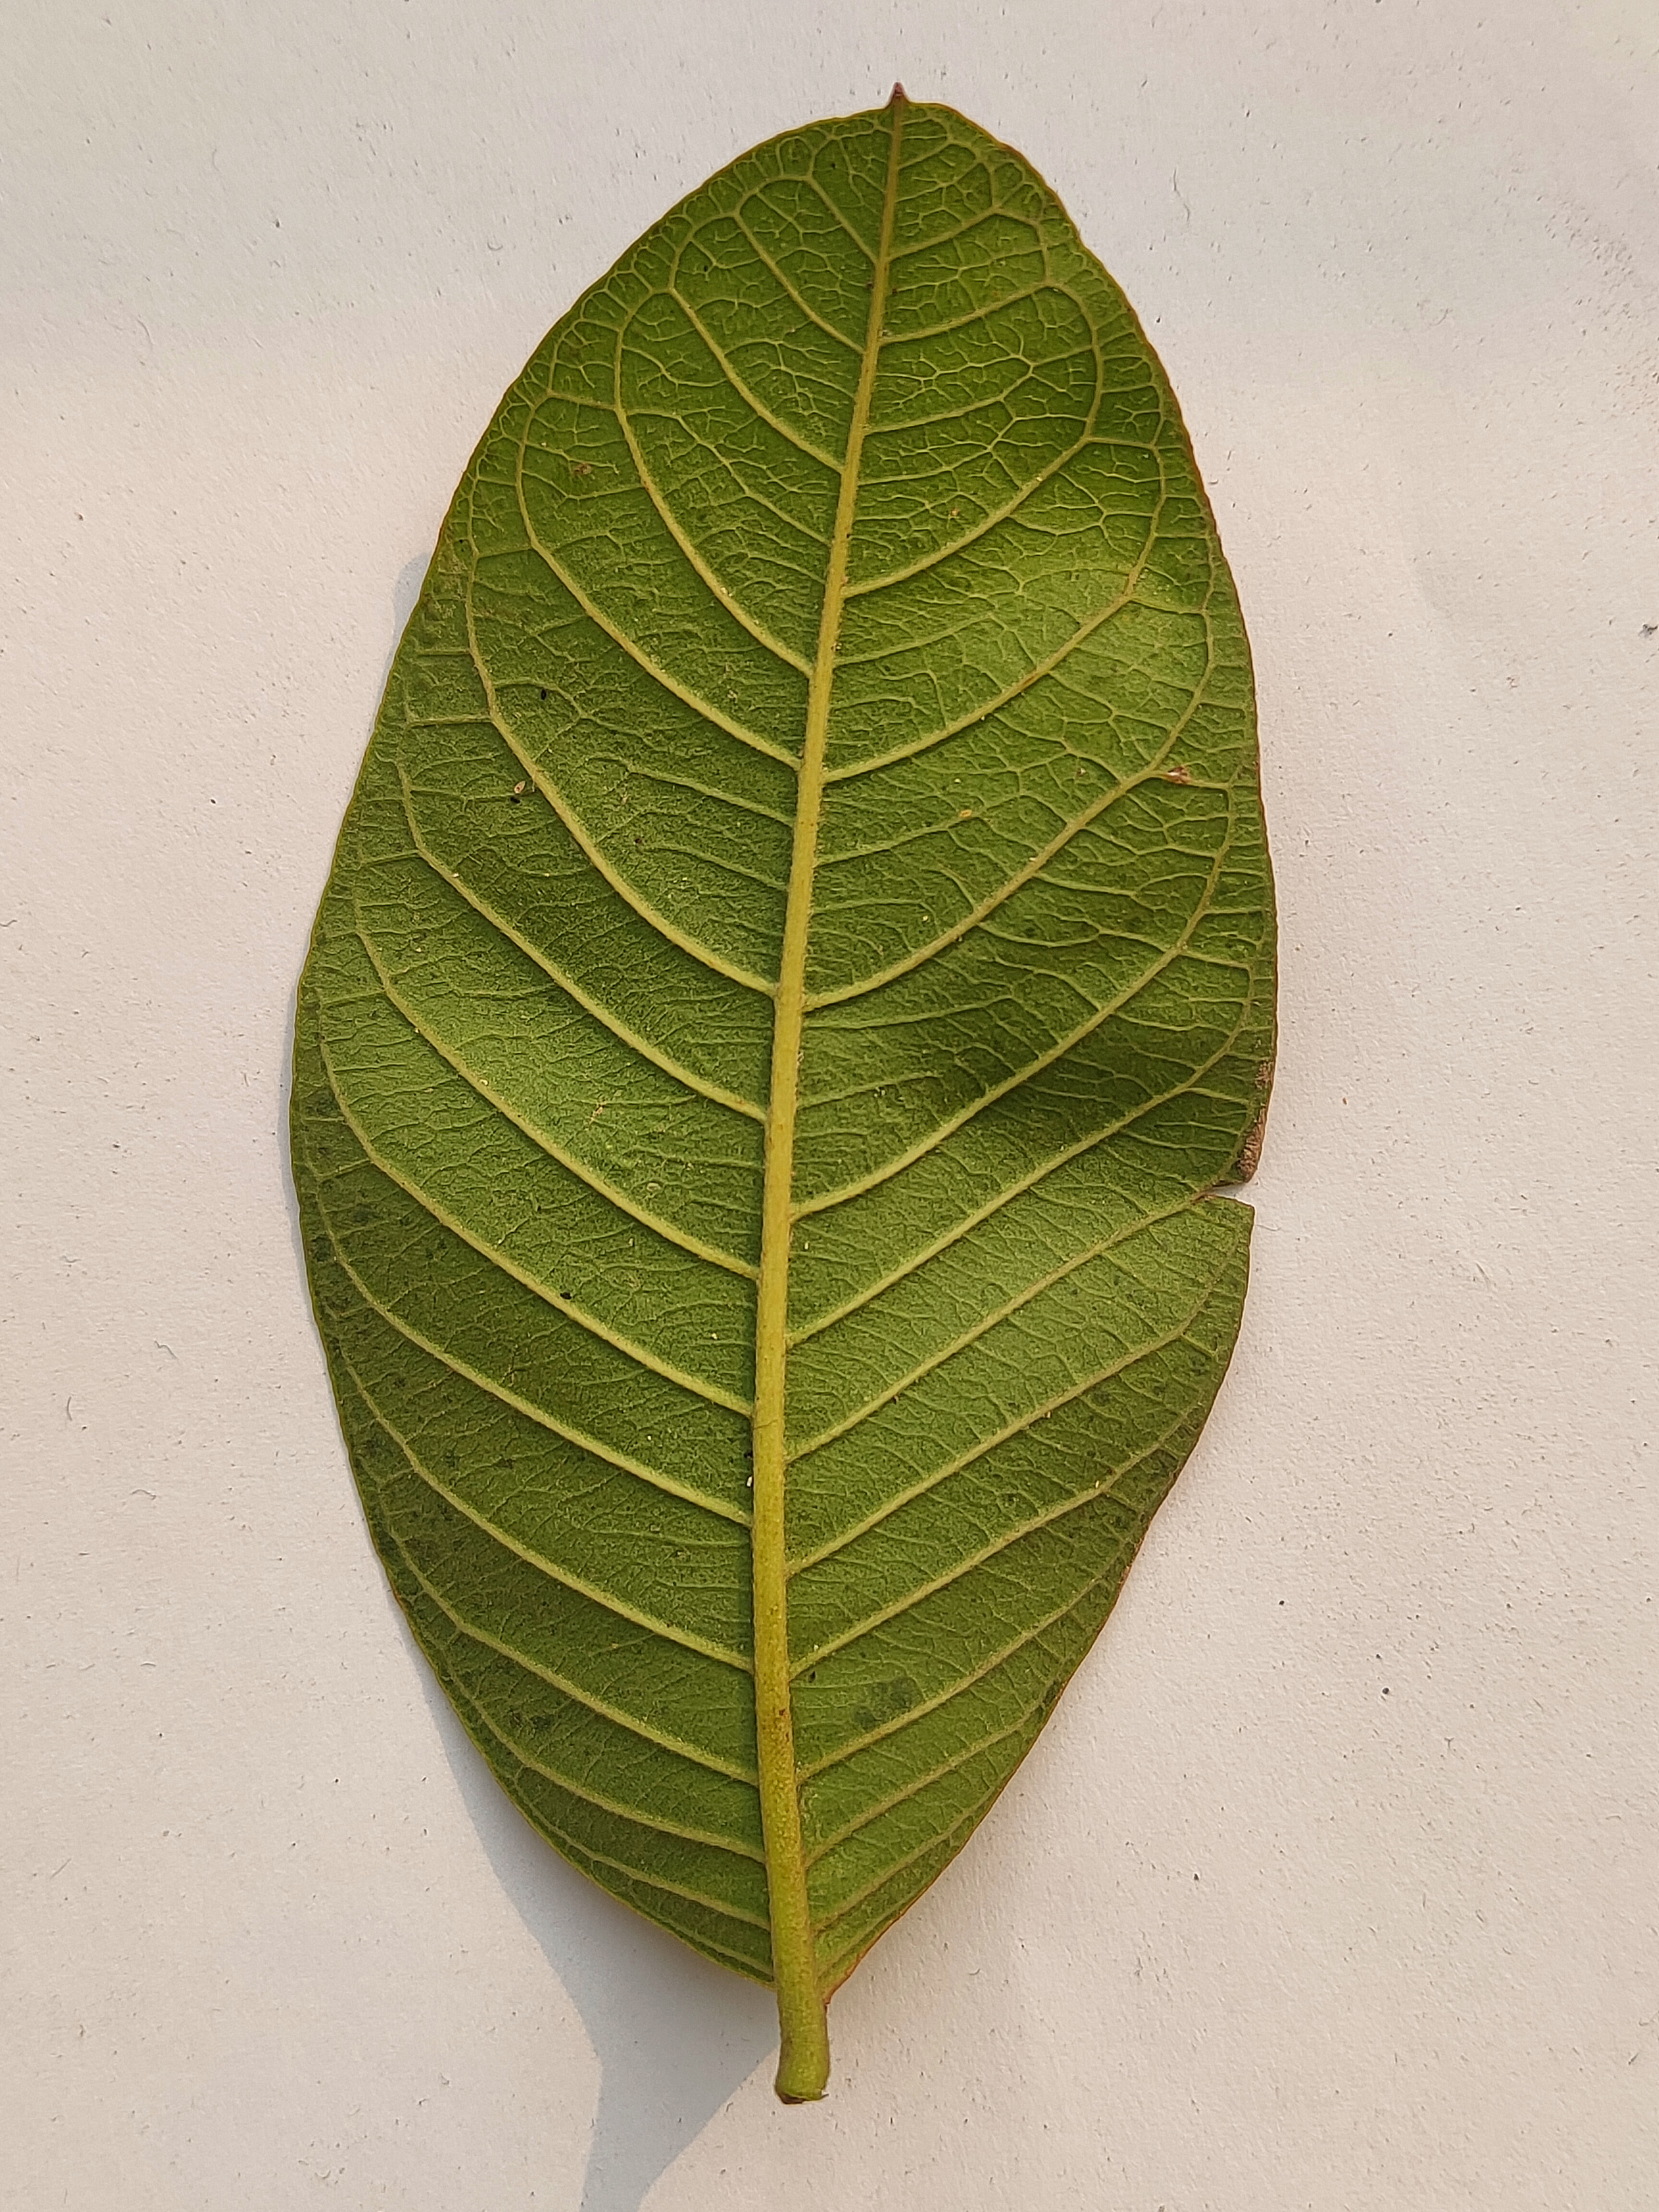
Leaf variety: Guava